Cliffoney

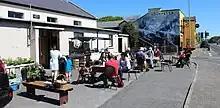
Cliffoney Country Market takes place in the village hall twice each month. The mural on the gable of O'Donnell's Bar was painted in 2015.

Cliffoney National school was opened in 1914, replacing the old schools built by Lord Palmerston. When the school opened, it was mixed, however, there were no mixed classes. In 1972, Mullaghmore School closed and its thirteen pupils transferred to Cliffoney National School. The School was renovated in the 1970s. In 1991, the wooden partition that split boys and girls classes was taken down, and the school was extended, with the addition of a new school pitch, which is still in use by pupils today. In 2007, there was major refurbishment and modernisation of the old part of the school and the addition of two new state-of-the-art classrooms and a staffroom. The current principal of the school is Ms Ellie Kennedy